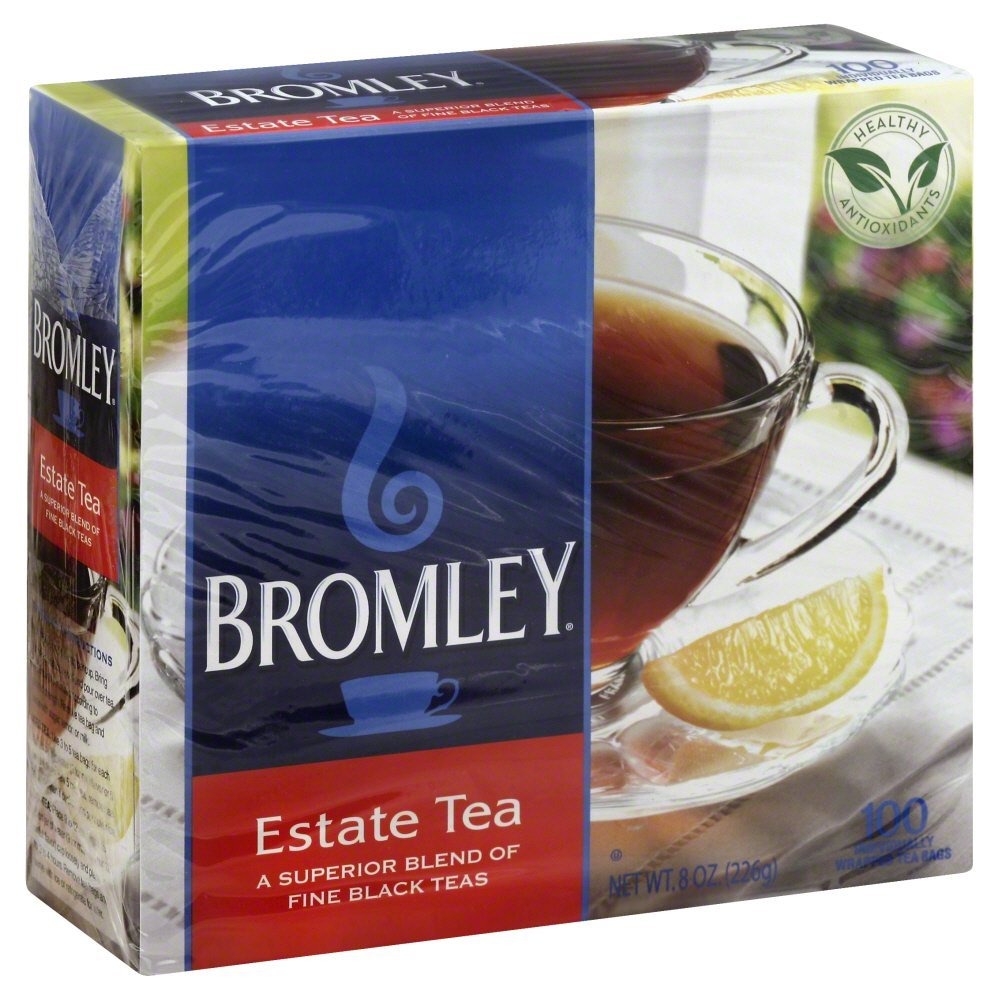
Item Name: BROMLEY TEA ESTATE BLEND, 100 BG (Pack of 2)
Value: 2.0
Unit: Count

Price: 3.84